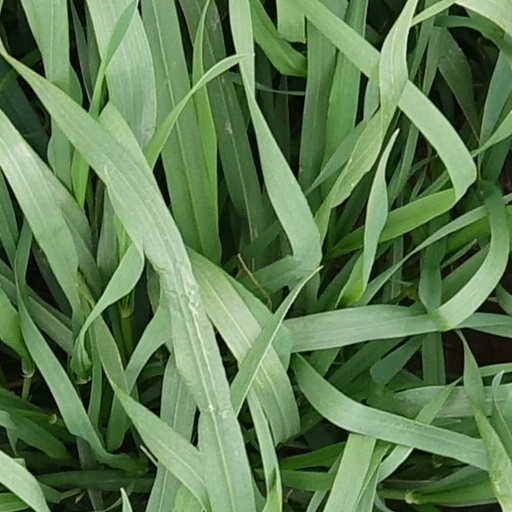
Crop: wheat